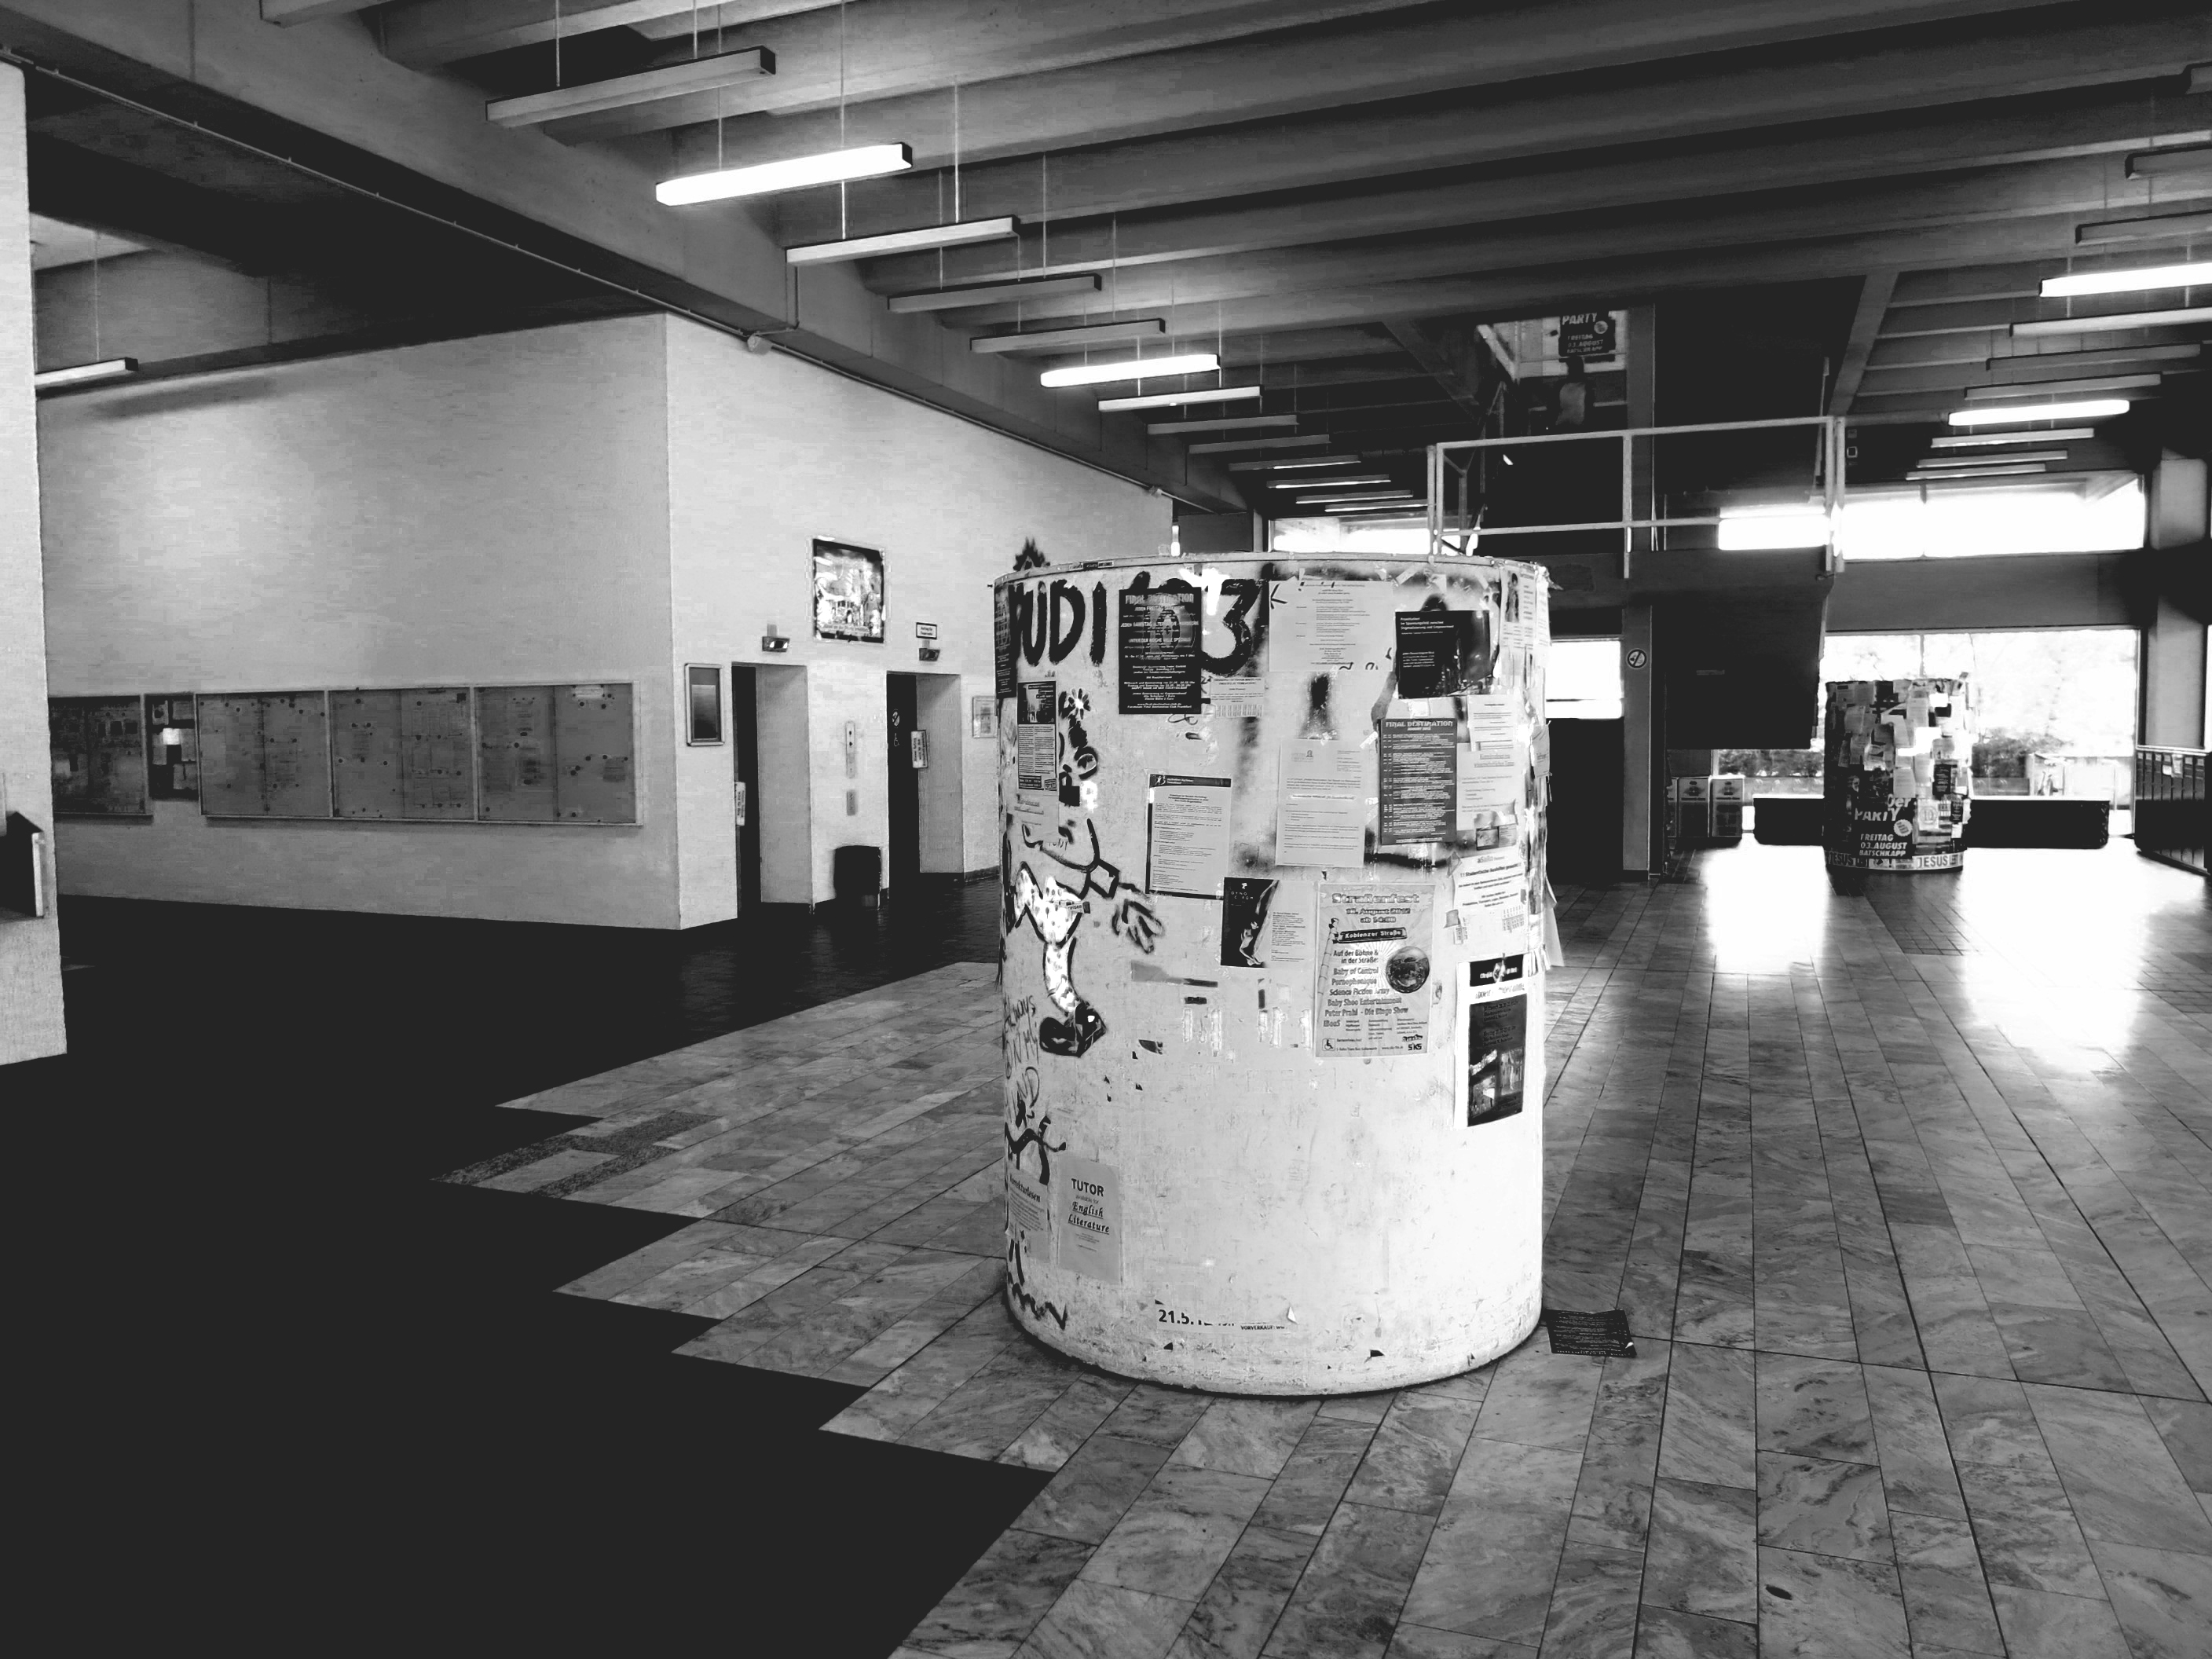
black and white, structure, white, monochrome, interior design, bw, blackandwhite, blackwhite, art, design, university, alemania, allemagne, sw, schwarzweiss, schwarzweis, image, germania, schwarzweissfotografie, universitt, schwarzweisfotografie, universittfrankfurt, afeturm, universityfrankfurt, universityoffrankfurt, afetower, monochrome photography